George Canning

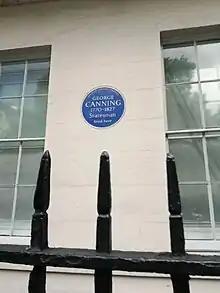
Blue plaque at George Canning's home

Canning has come to be regarded as a "lost leader", with much speculation about what his legacy could have been had he lived. His government of Tories and Whigs continued for a few months under Lord Goderich but fell apart in early 1828. It was succeeded by a government under the Duke of Wellington, which initially included some Canningites but soon became mostly "High Tory" when many of the Canningites drifted over to the Whigs. Wellington's administration was soon defeated. Some historians have seen the revival of the Tories from the 1830s onwards, in the form of the Conservative Party, as the overcoming of the divisions of 1827. What the course of events would have been had Canning lived is highly speculative.